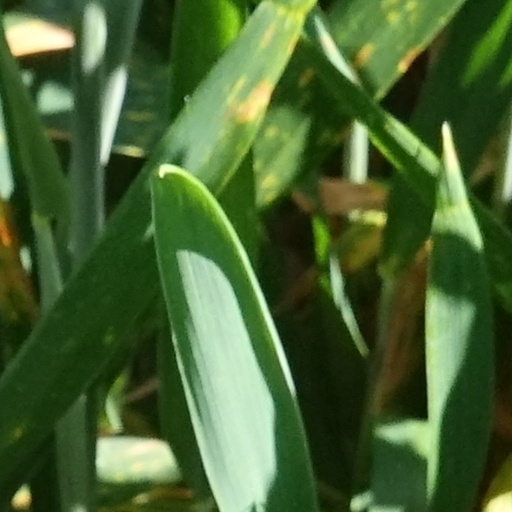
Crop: wheat